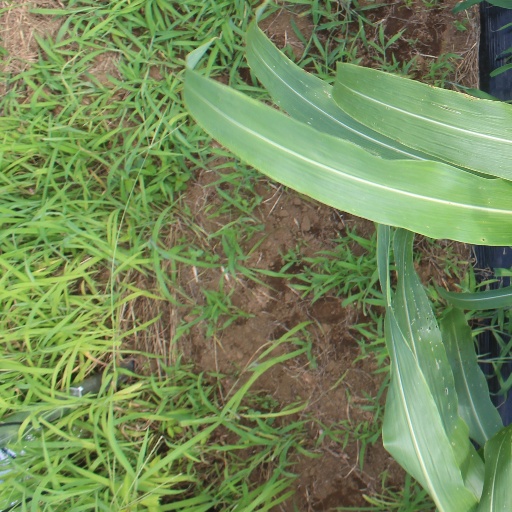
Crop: sorghum